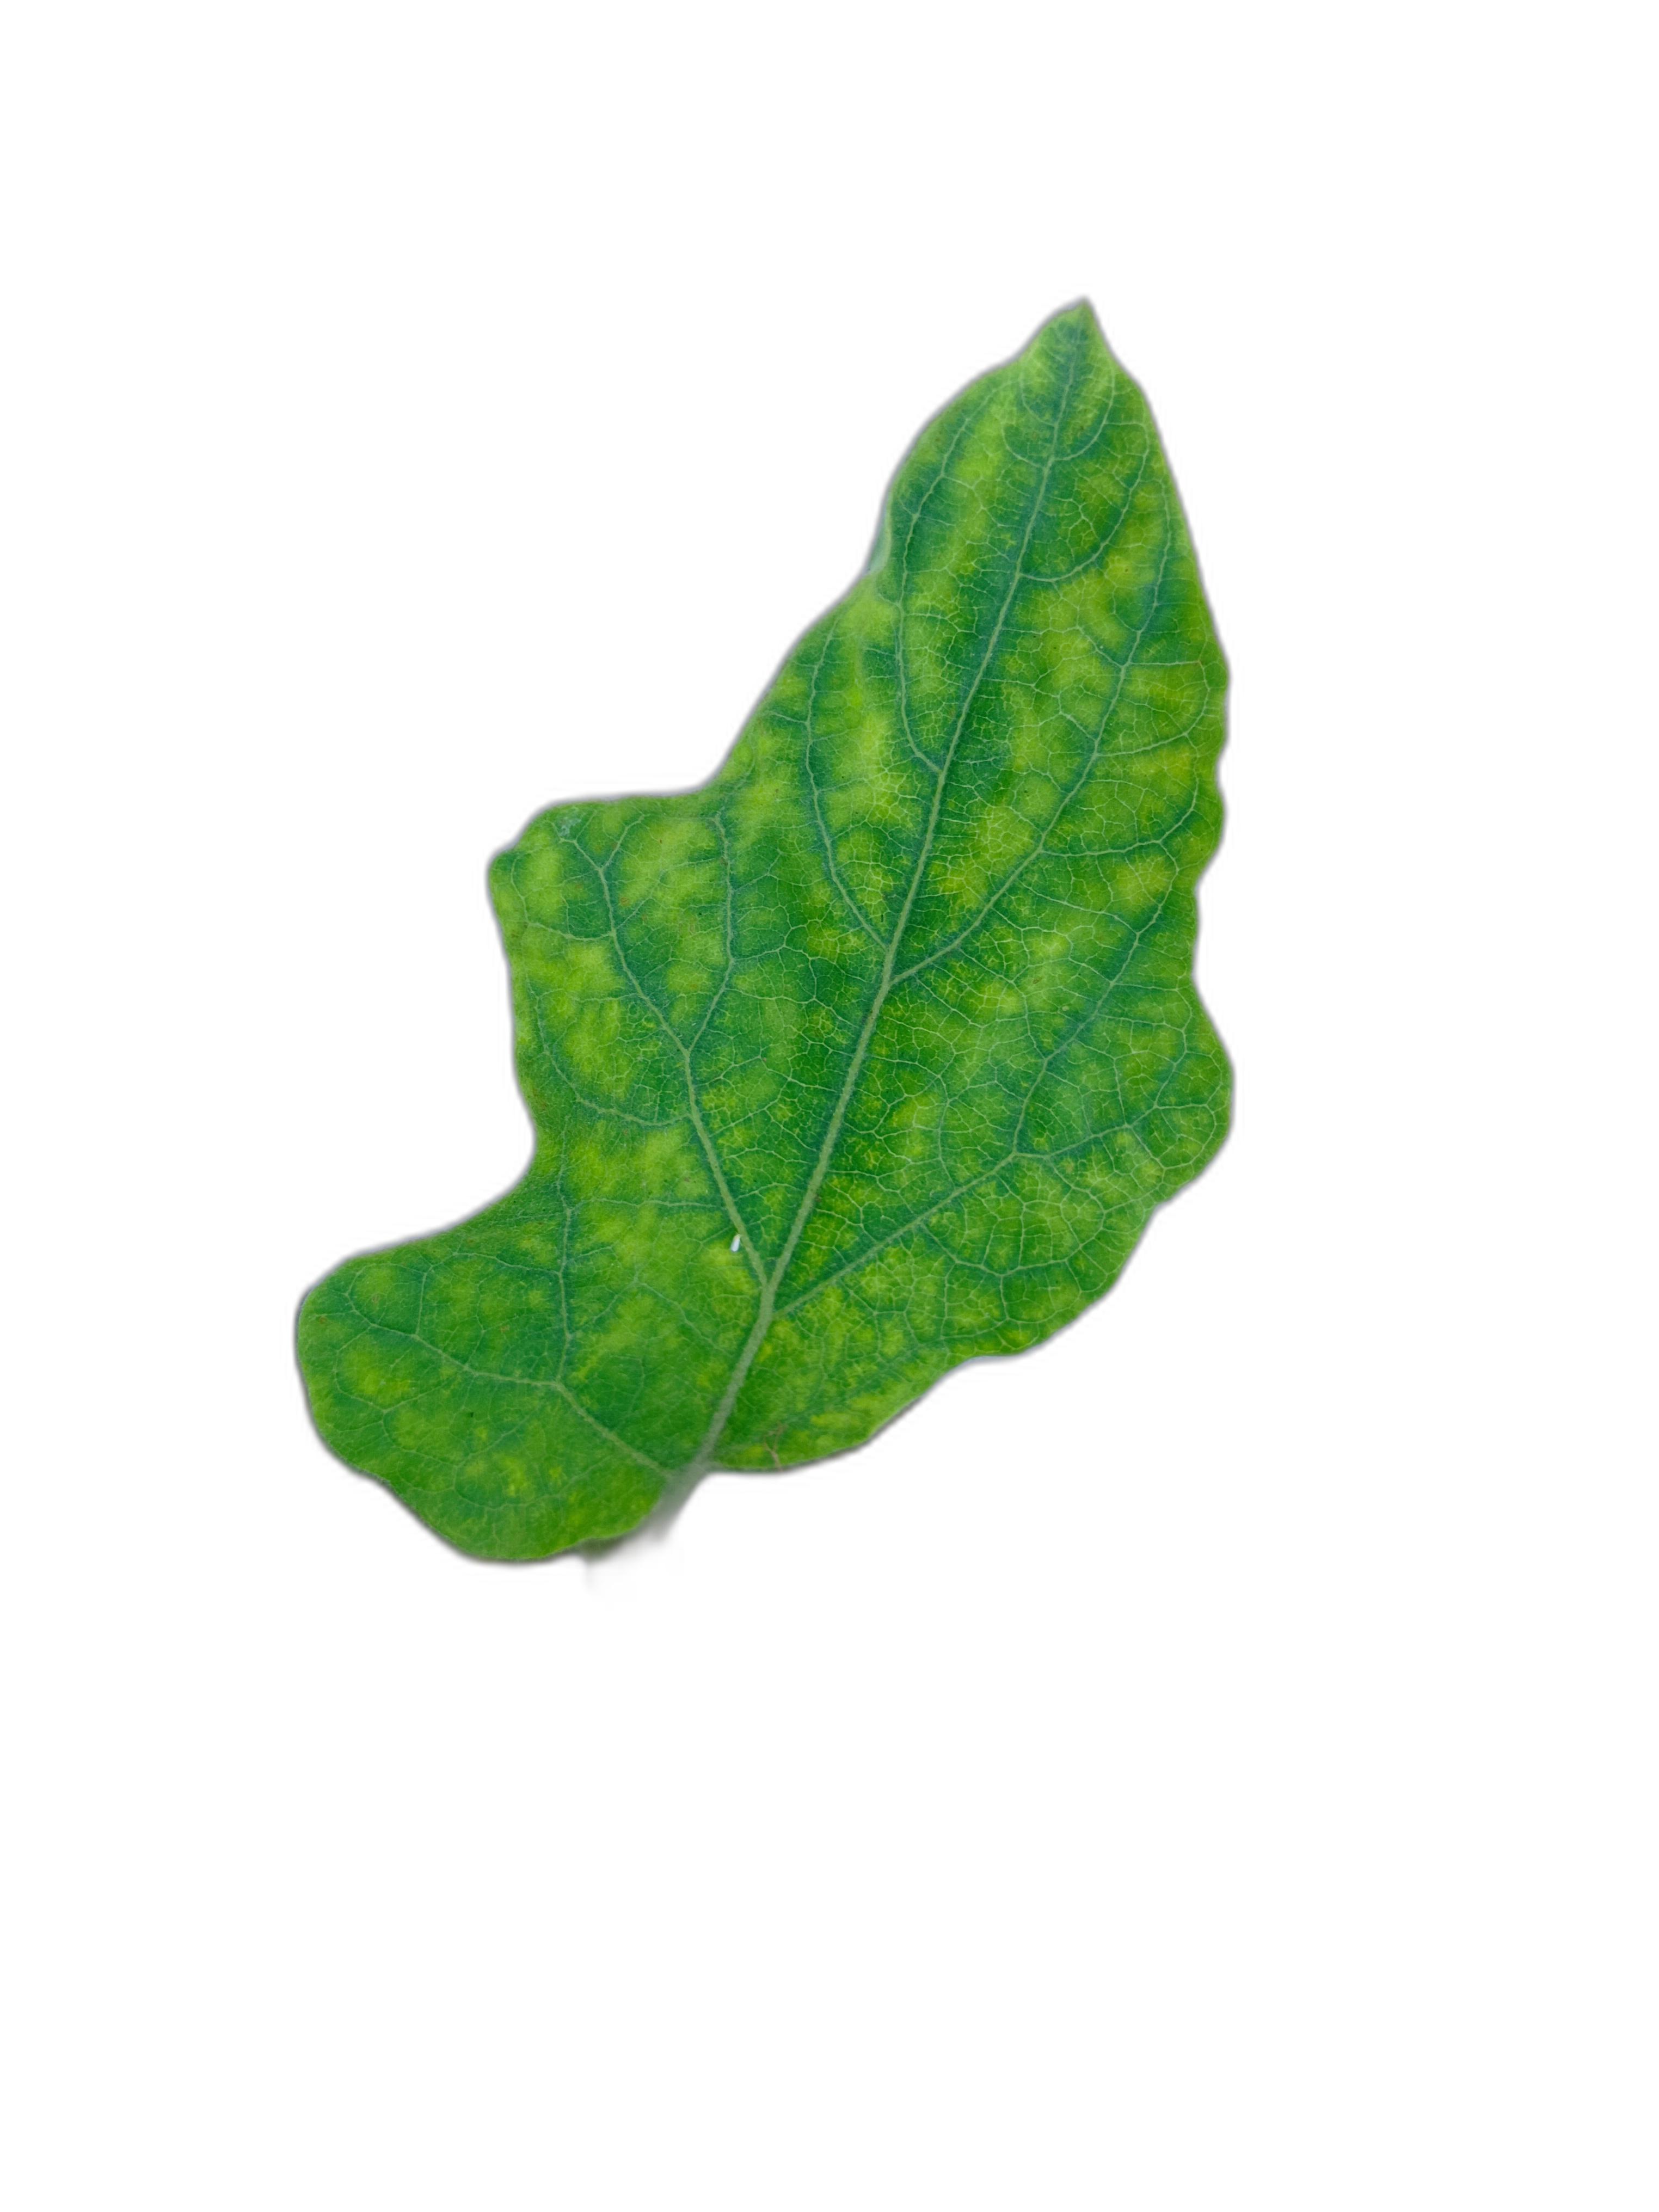
Label: Mosaic Virus Disease